Strawberry Hill House

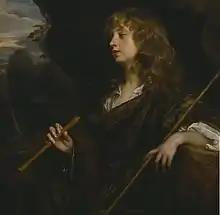
Among the works returned to the house for the exhibition was "A Boy as a Shepherd" by Sir Peter Lely c. 1659

After Walpole's death, the house passed first to his cousin Anne Seymour Damer, then in 1797 to John Waldegrave, a grandson of Maria Walpole, the out-of-wedlock daughter of Walpole's older brother Edward. In the first half of the 19th century, two successive owners, brothers John and George Waldegrave, spent most of their family fortune, followed by a "Great Sale" lasting twenty-four days held in the grounds in 1842 which left the house stripped of virtually all its contents.